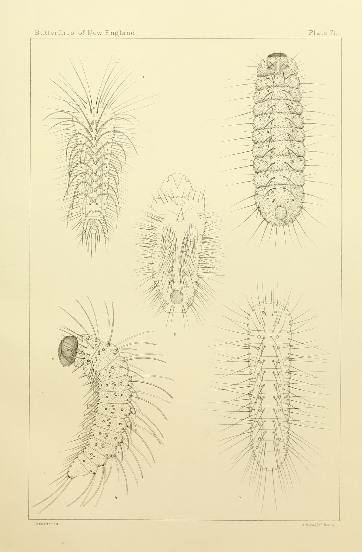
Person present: No